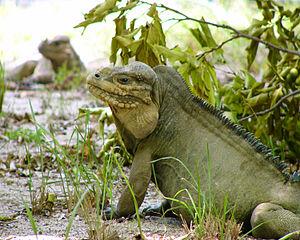
Cyclura cornuta stejnegeri, l'Iguane de Mona, est une sous-espèce du sauriens Cyclura cornuta de la famille des Iguanidae.